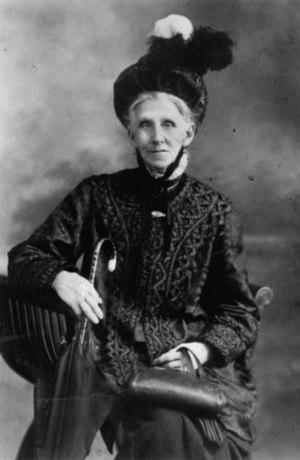
Emma Miller est une organisatrice syndicale pionnière née en Angleterre, suffragette et figure clé d'organisations qui ont conduit à la fondation du Parti travailliste australien à Brisbane, Queensland, Australie.